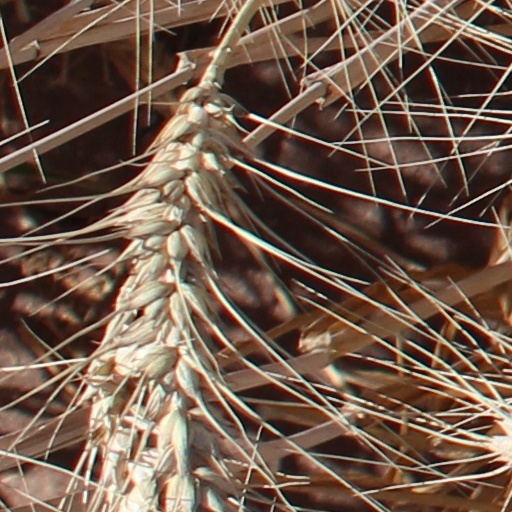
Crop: wheat